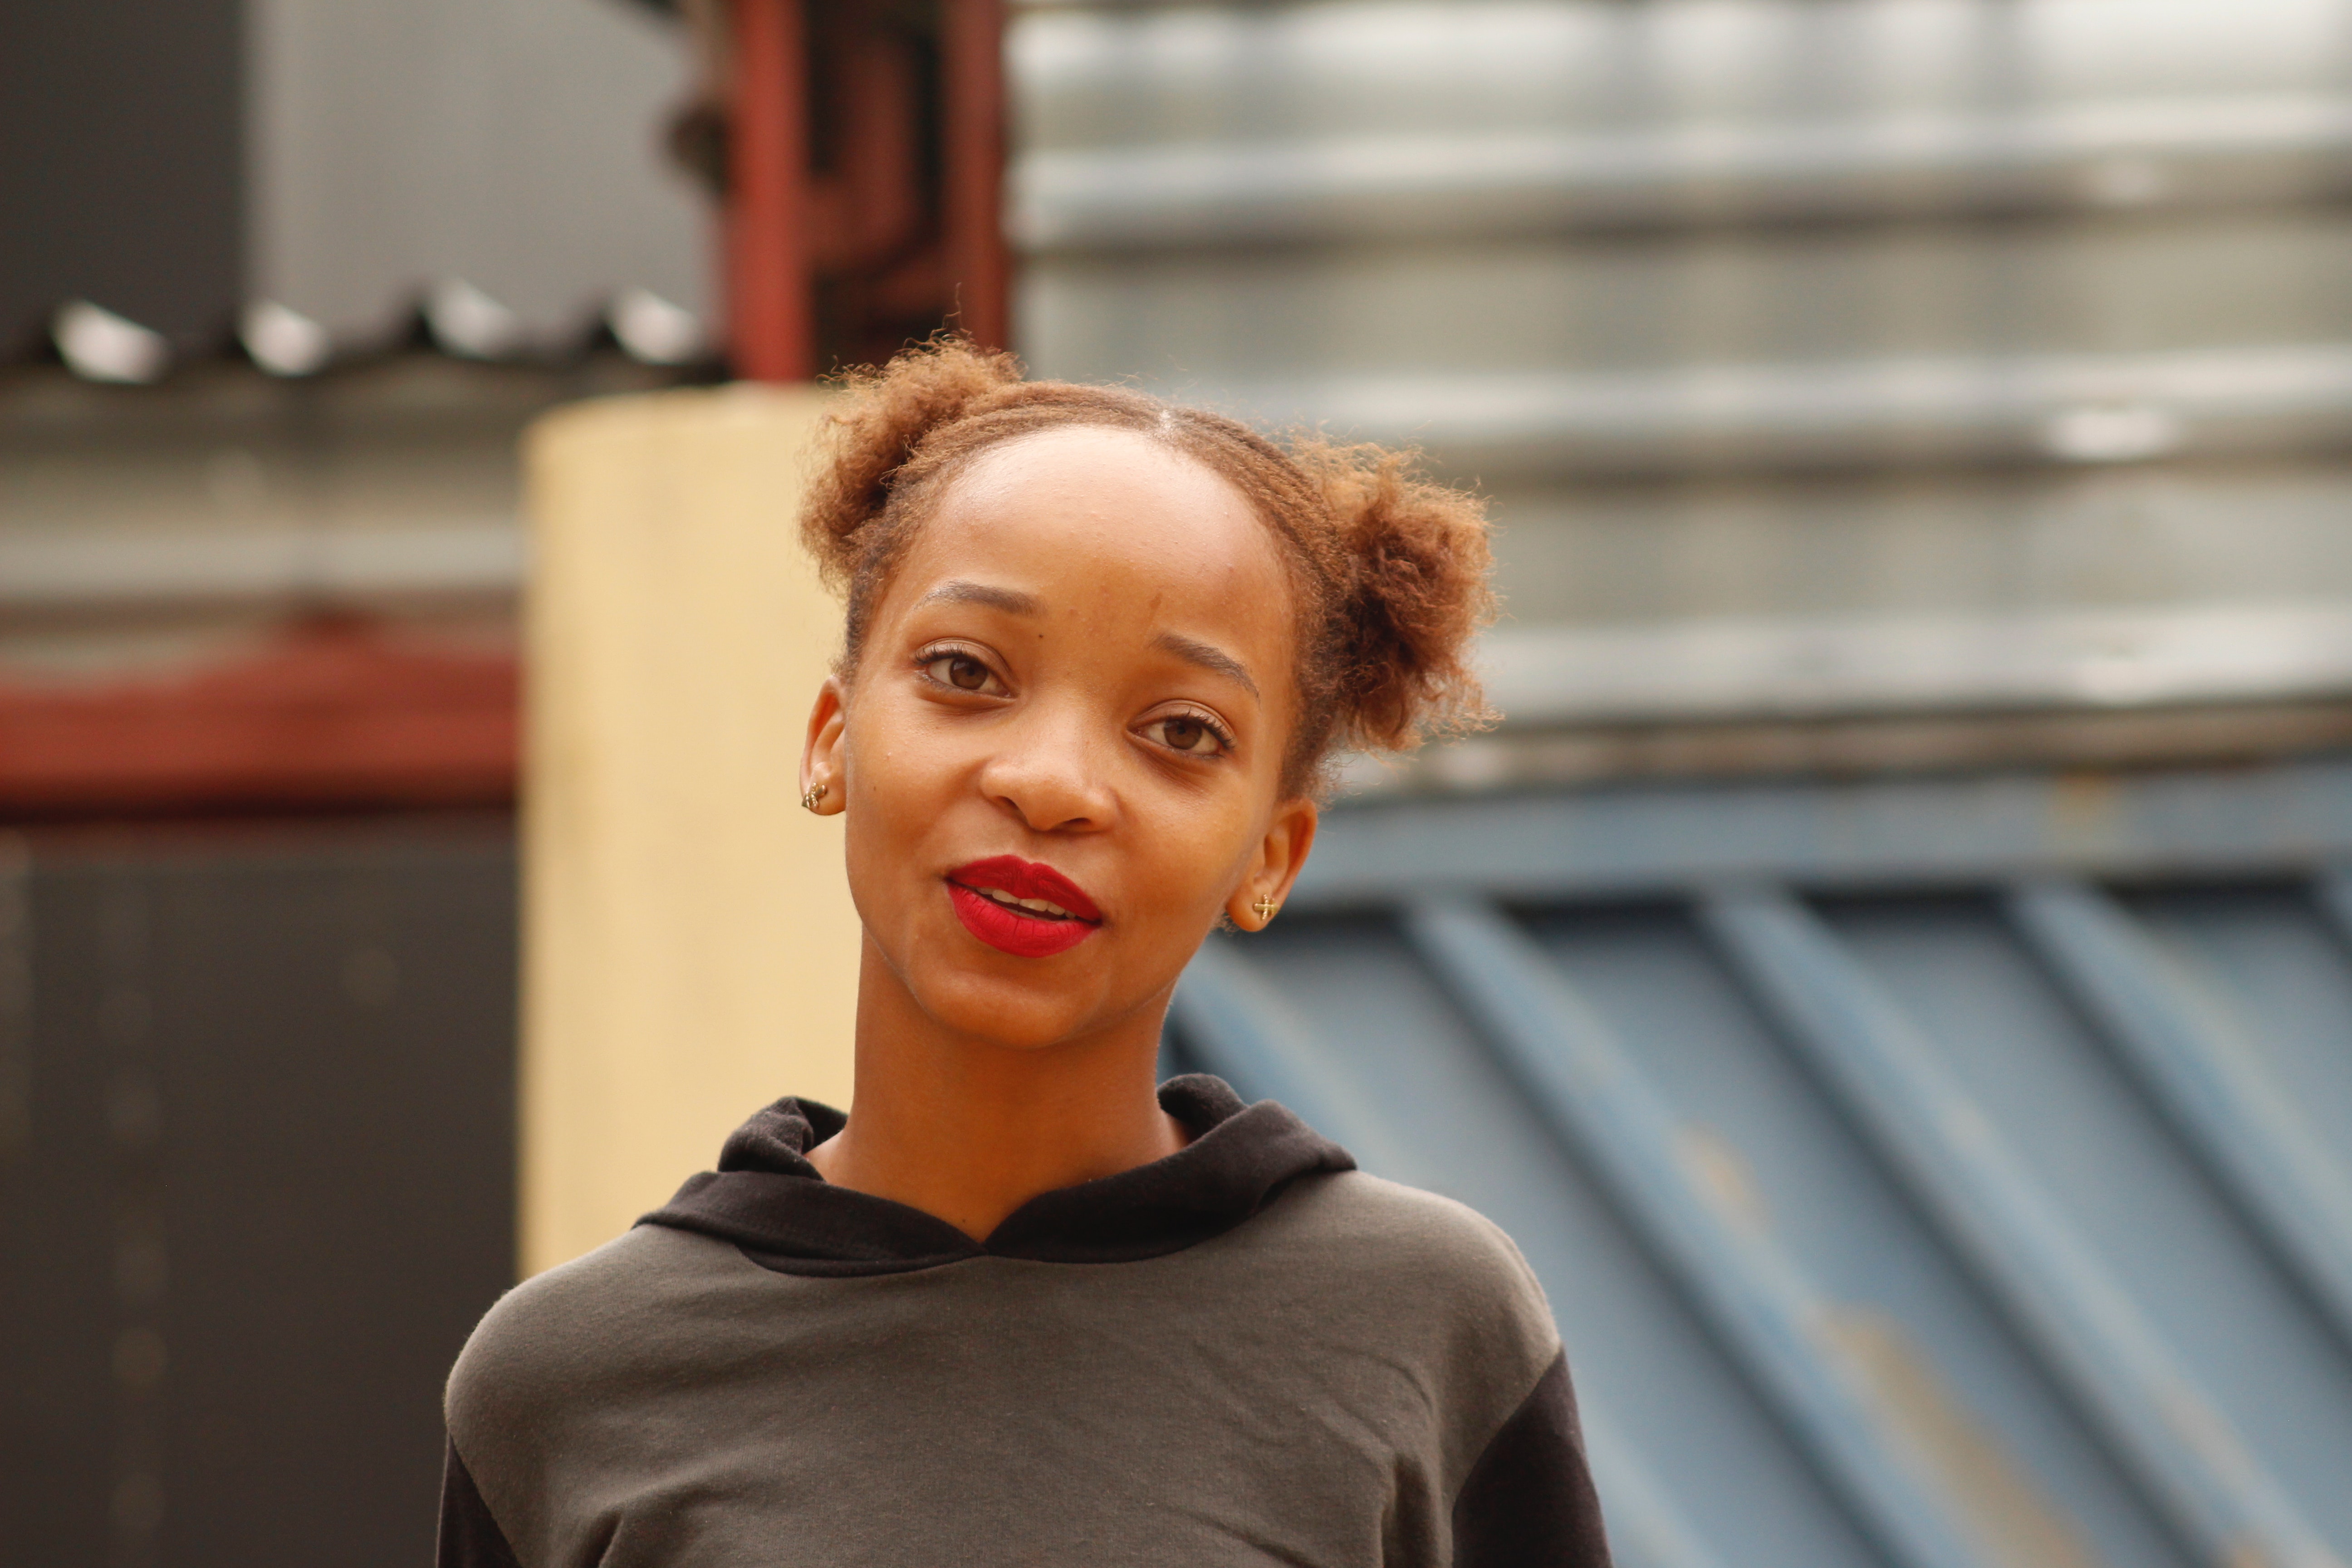
hair, face, beauty, chin, hairstyle, lip, blond, smile, photography